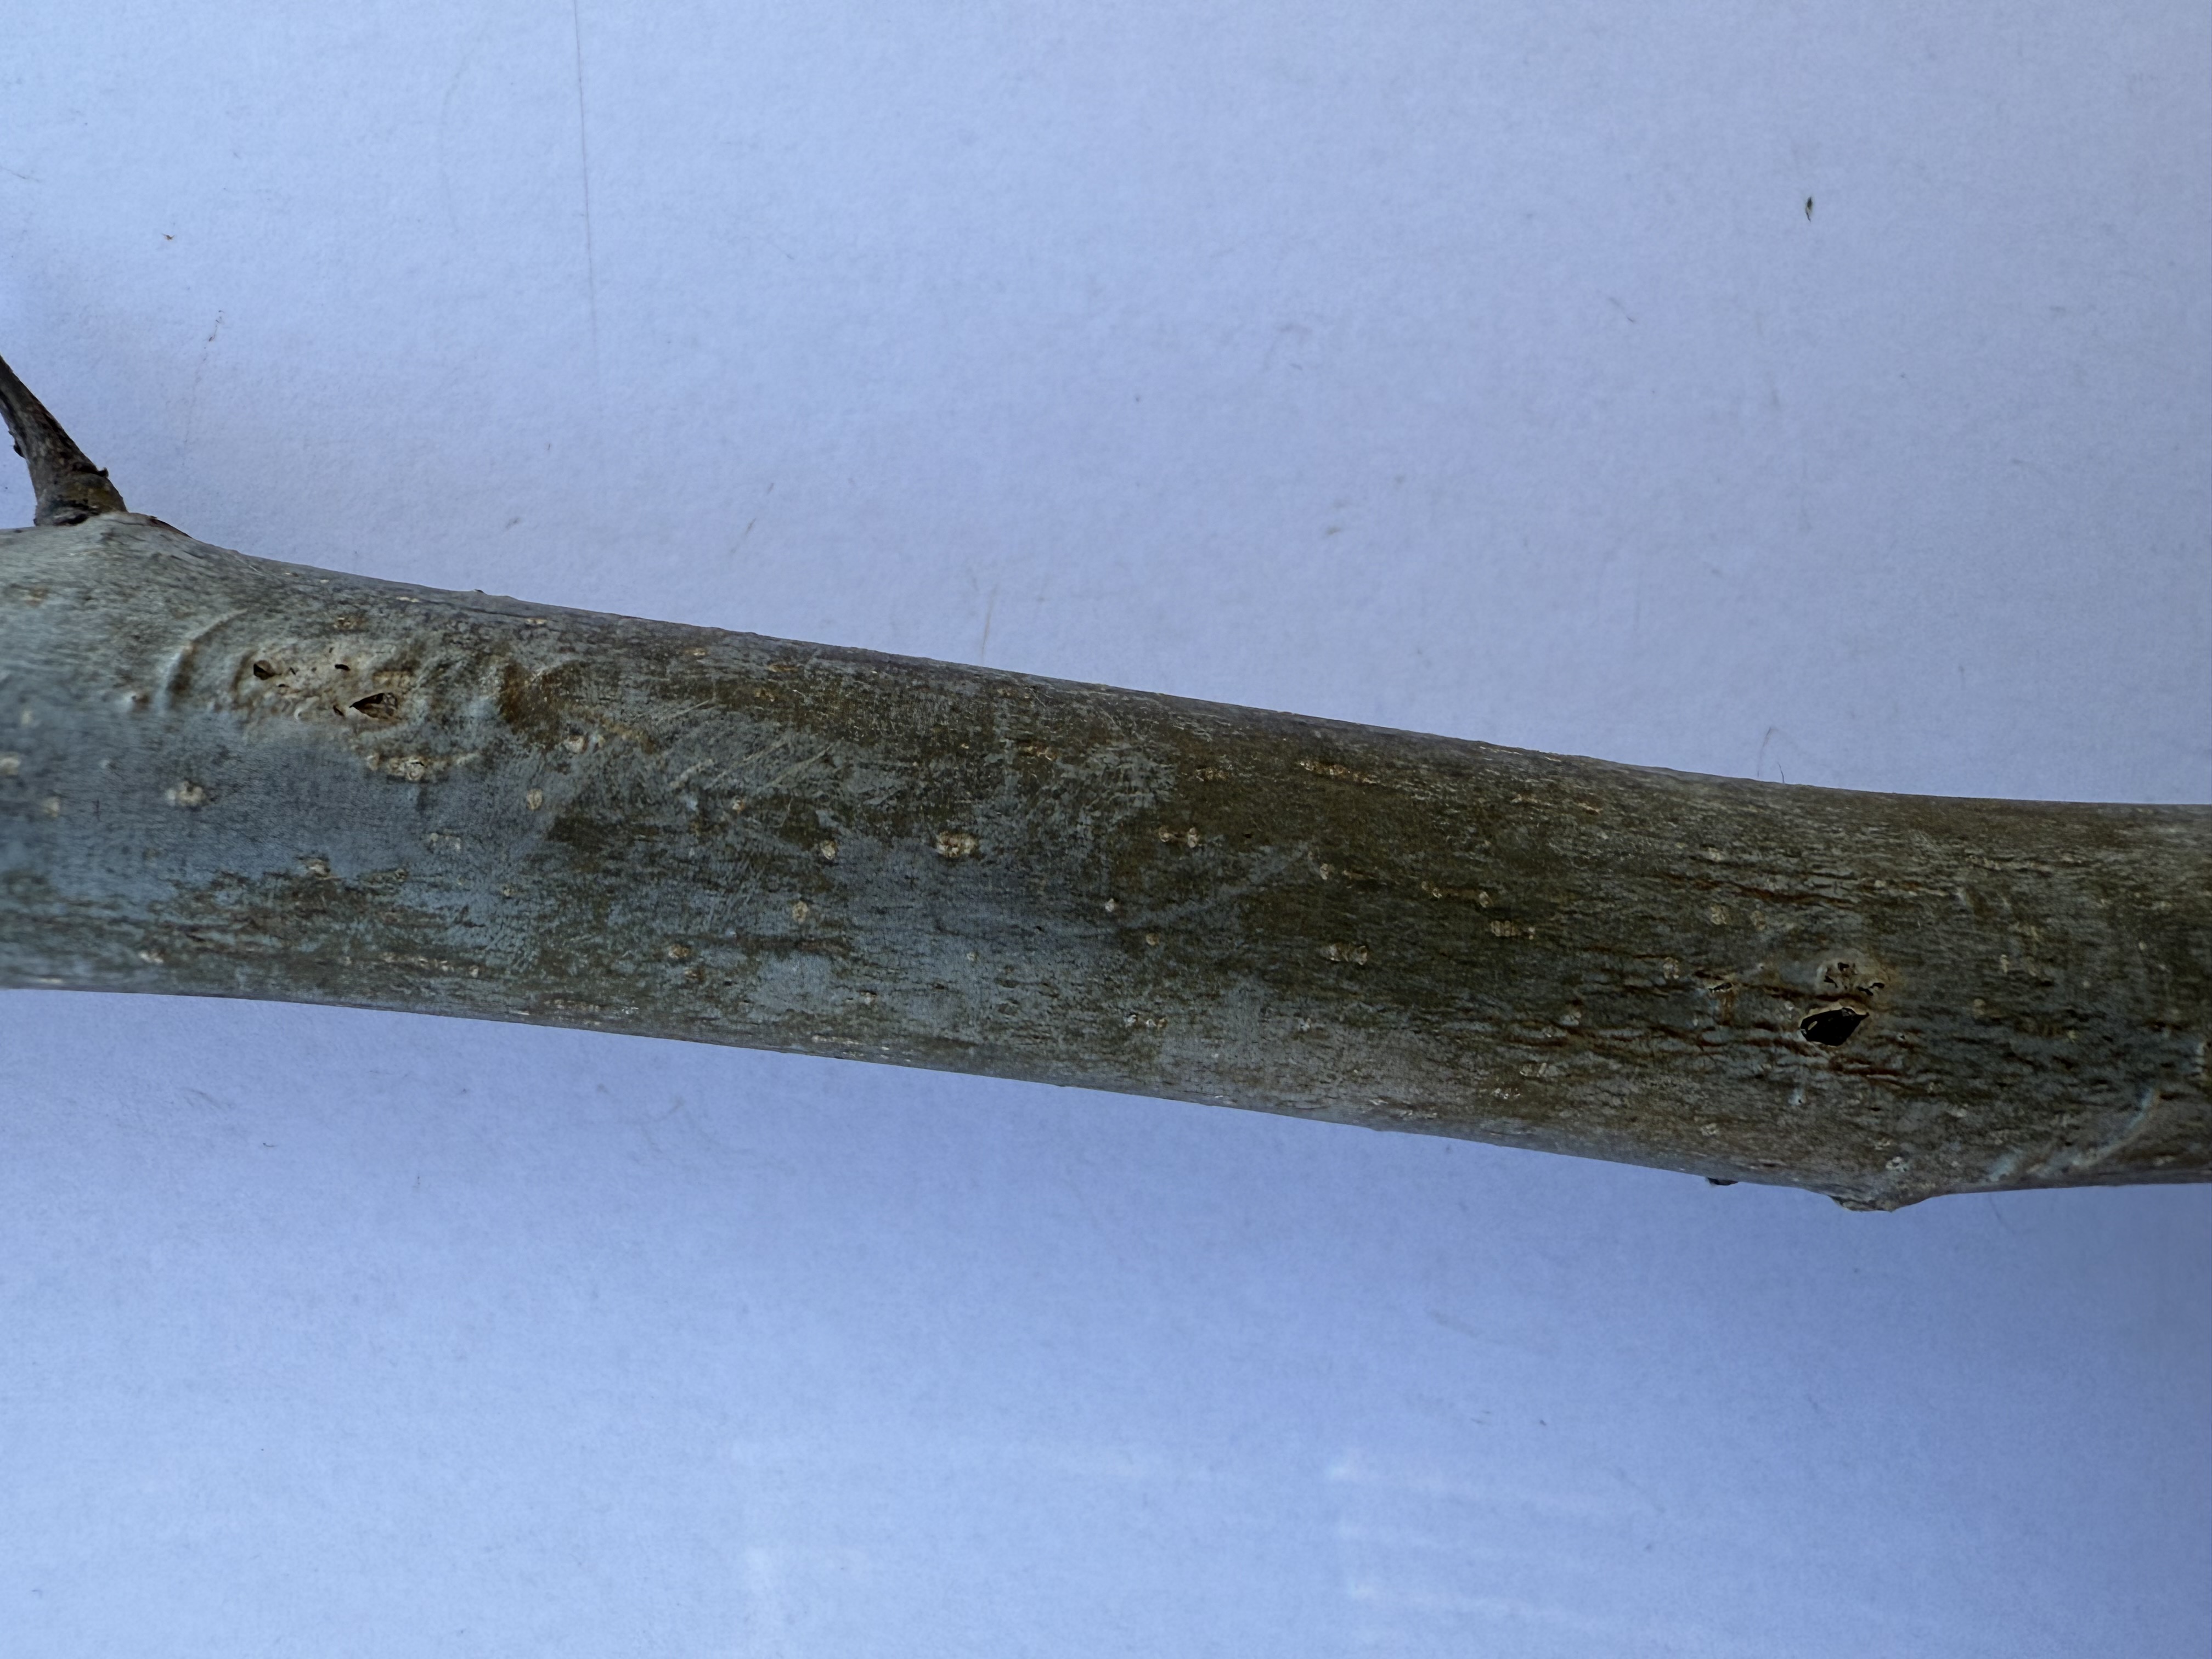
Variety: Sebin Walnut